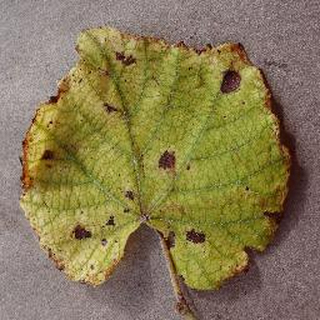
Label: grape_leaf_blight